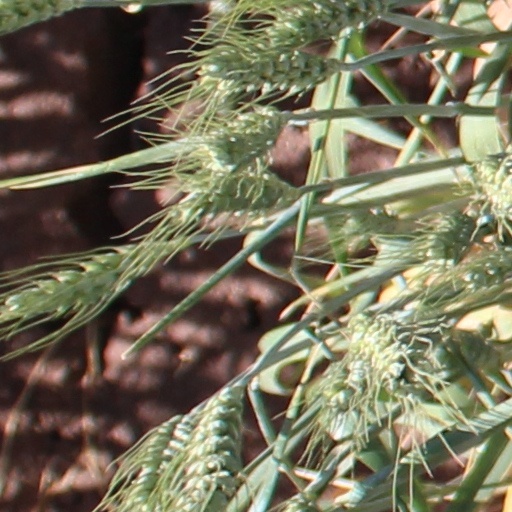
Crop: wheat